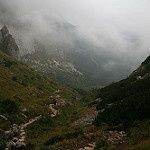
Scene: Outdoor